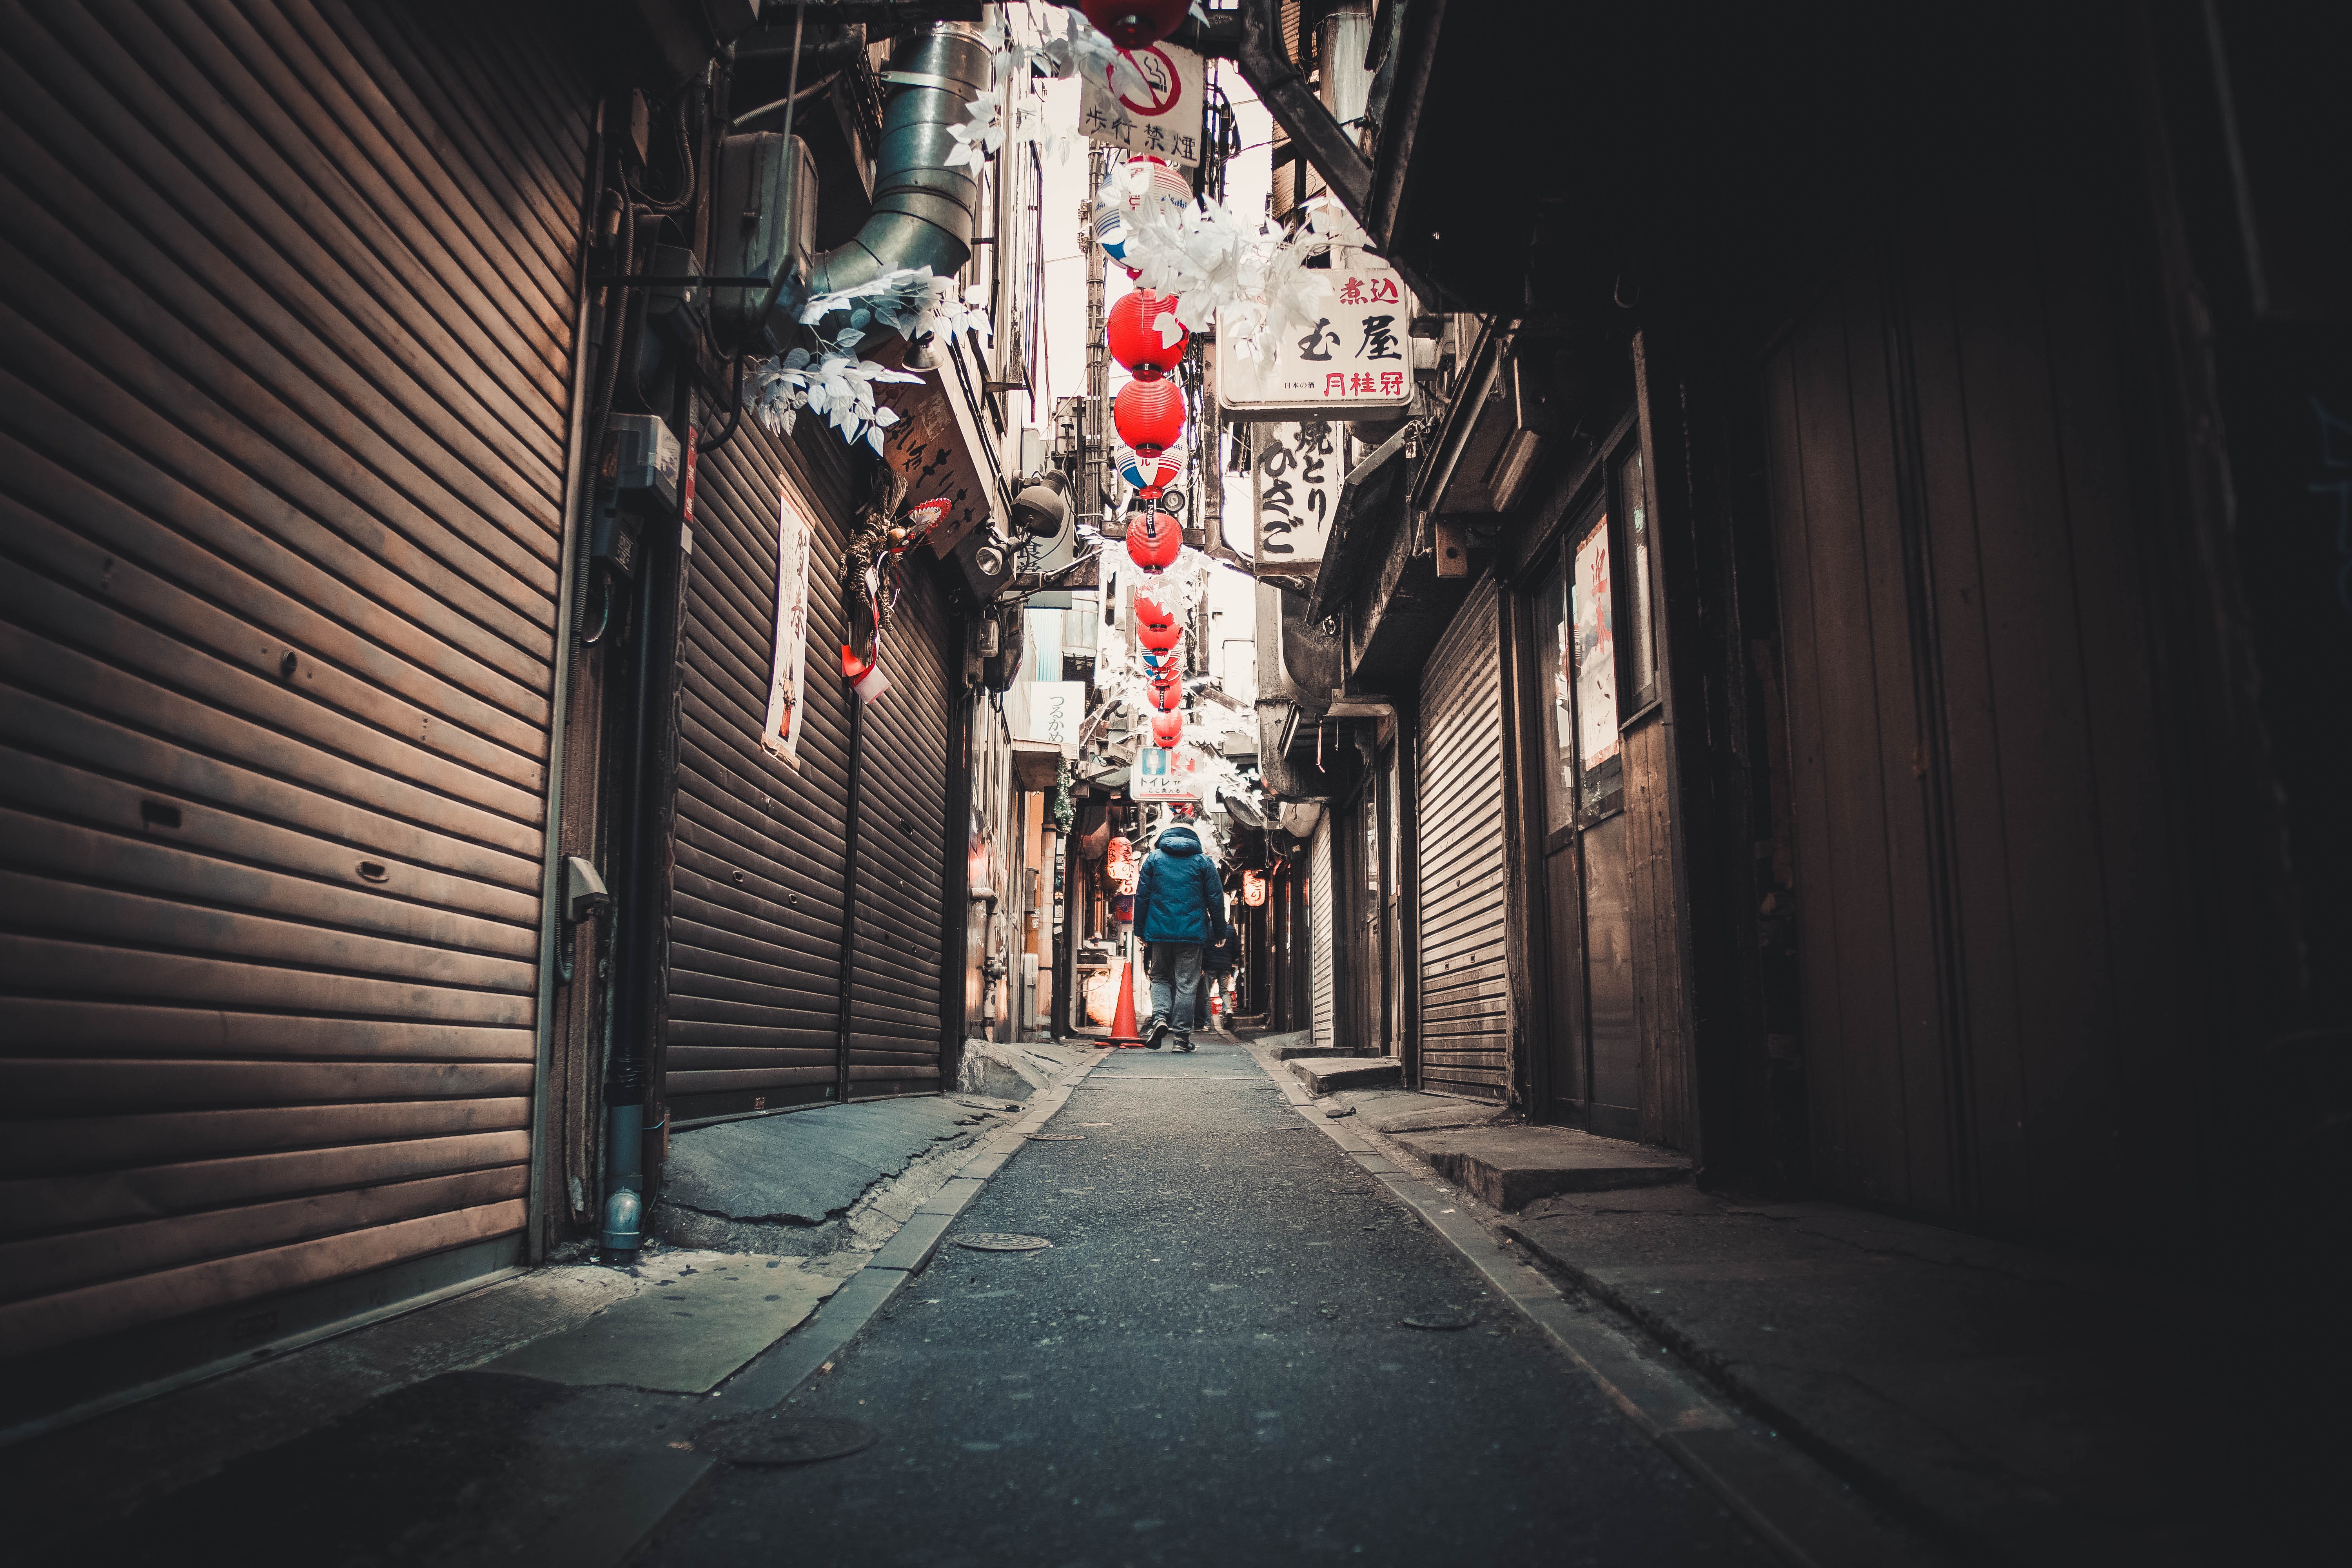
alley, street, road, town, urban area, snapshot, sky, infrastructure, architecture, city, tree, night, darkness, building, lane, photography, road surface, nonbuilding structure, downtown, tourism, walkway